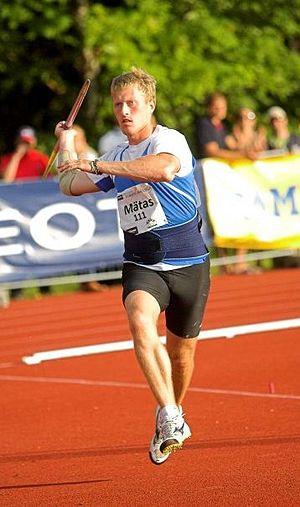
Risto Mätas
Risto Mätas est un athlète estonien, spécialiste du lancer du javelot.